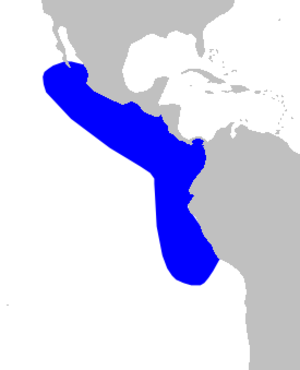
Hvalarter / Undergruppe Odontoceti: tandhvaler / Familie Ziphiidae: Næbhvaler
Dette er en liste over hvalarter. Disse arter samles traditionelt i ordenen hvaler, men palæontologiske og molekylærgenetiske resultater fra de senere år understøtter entydigt at hvalerne er en undergruppe af de parrettåede hovdyr. Listen indeholder mere end 80 nulevende arter, inklusiv flere nyligt beskrevne, og inddelt i de to undergrupper tandhvaler og bardehvaler. Den kinesiste floddelfin er også medtaget, selv om den formentlig er uddød mellem 2005 og 2010.